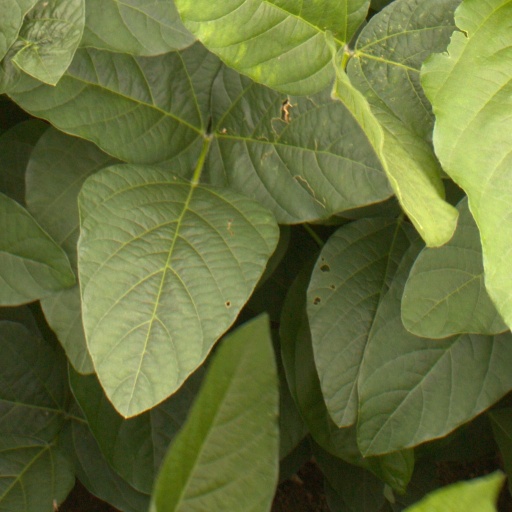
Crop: soybean